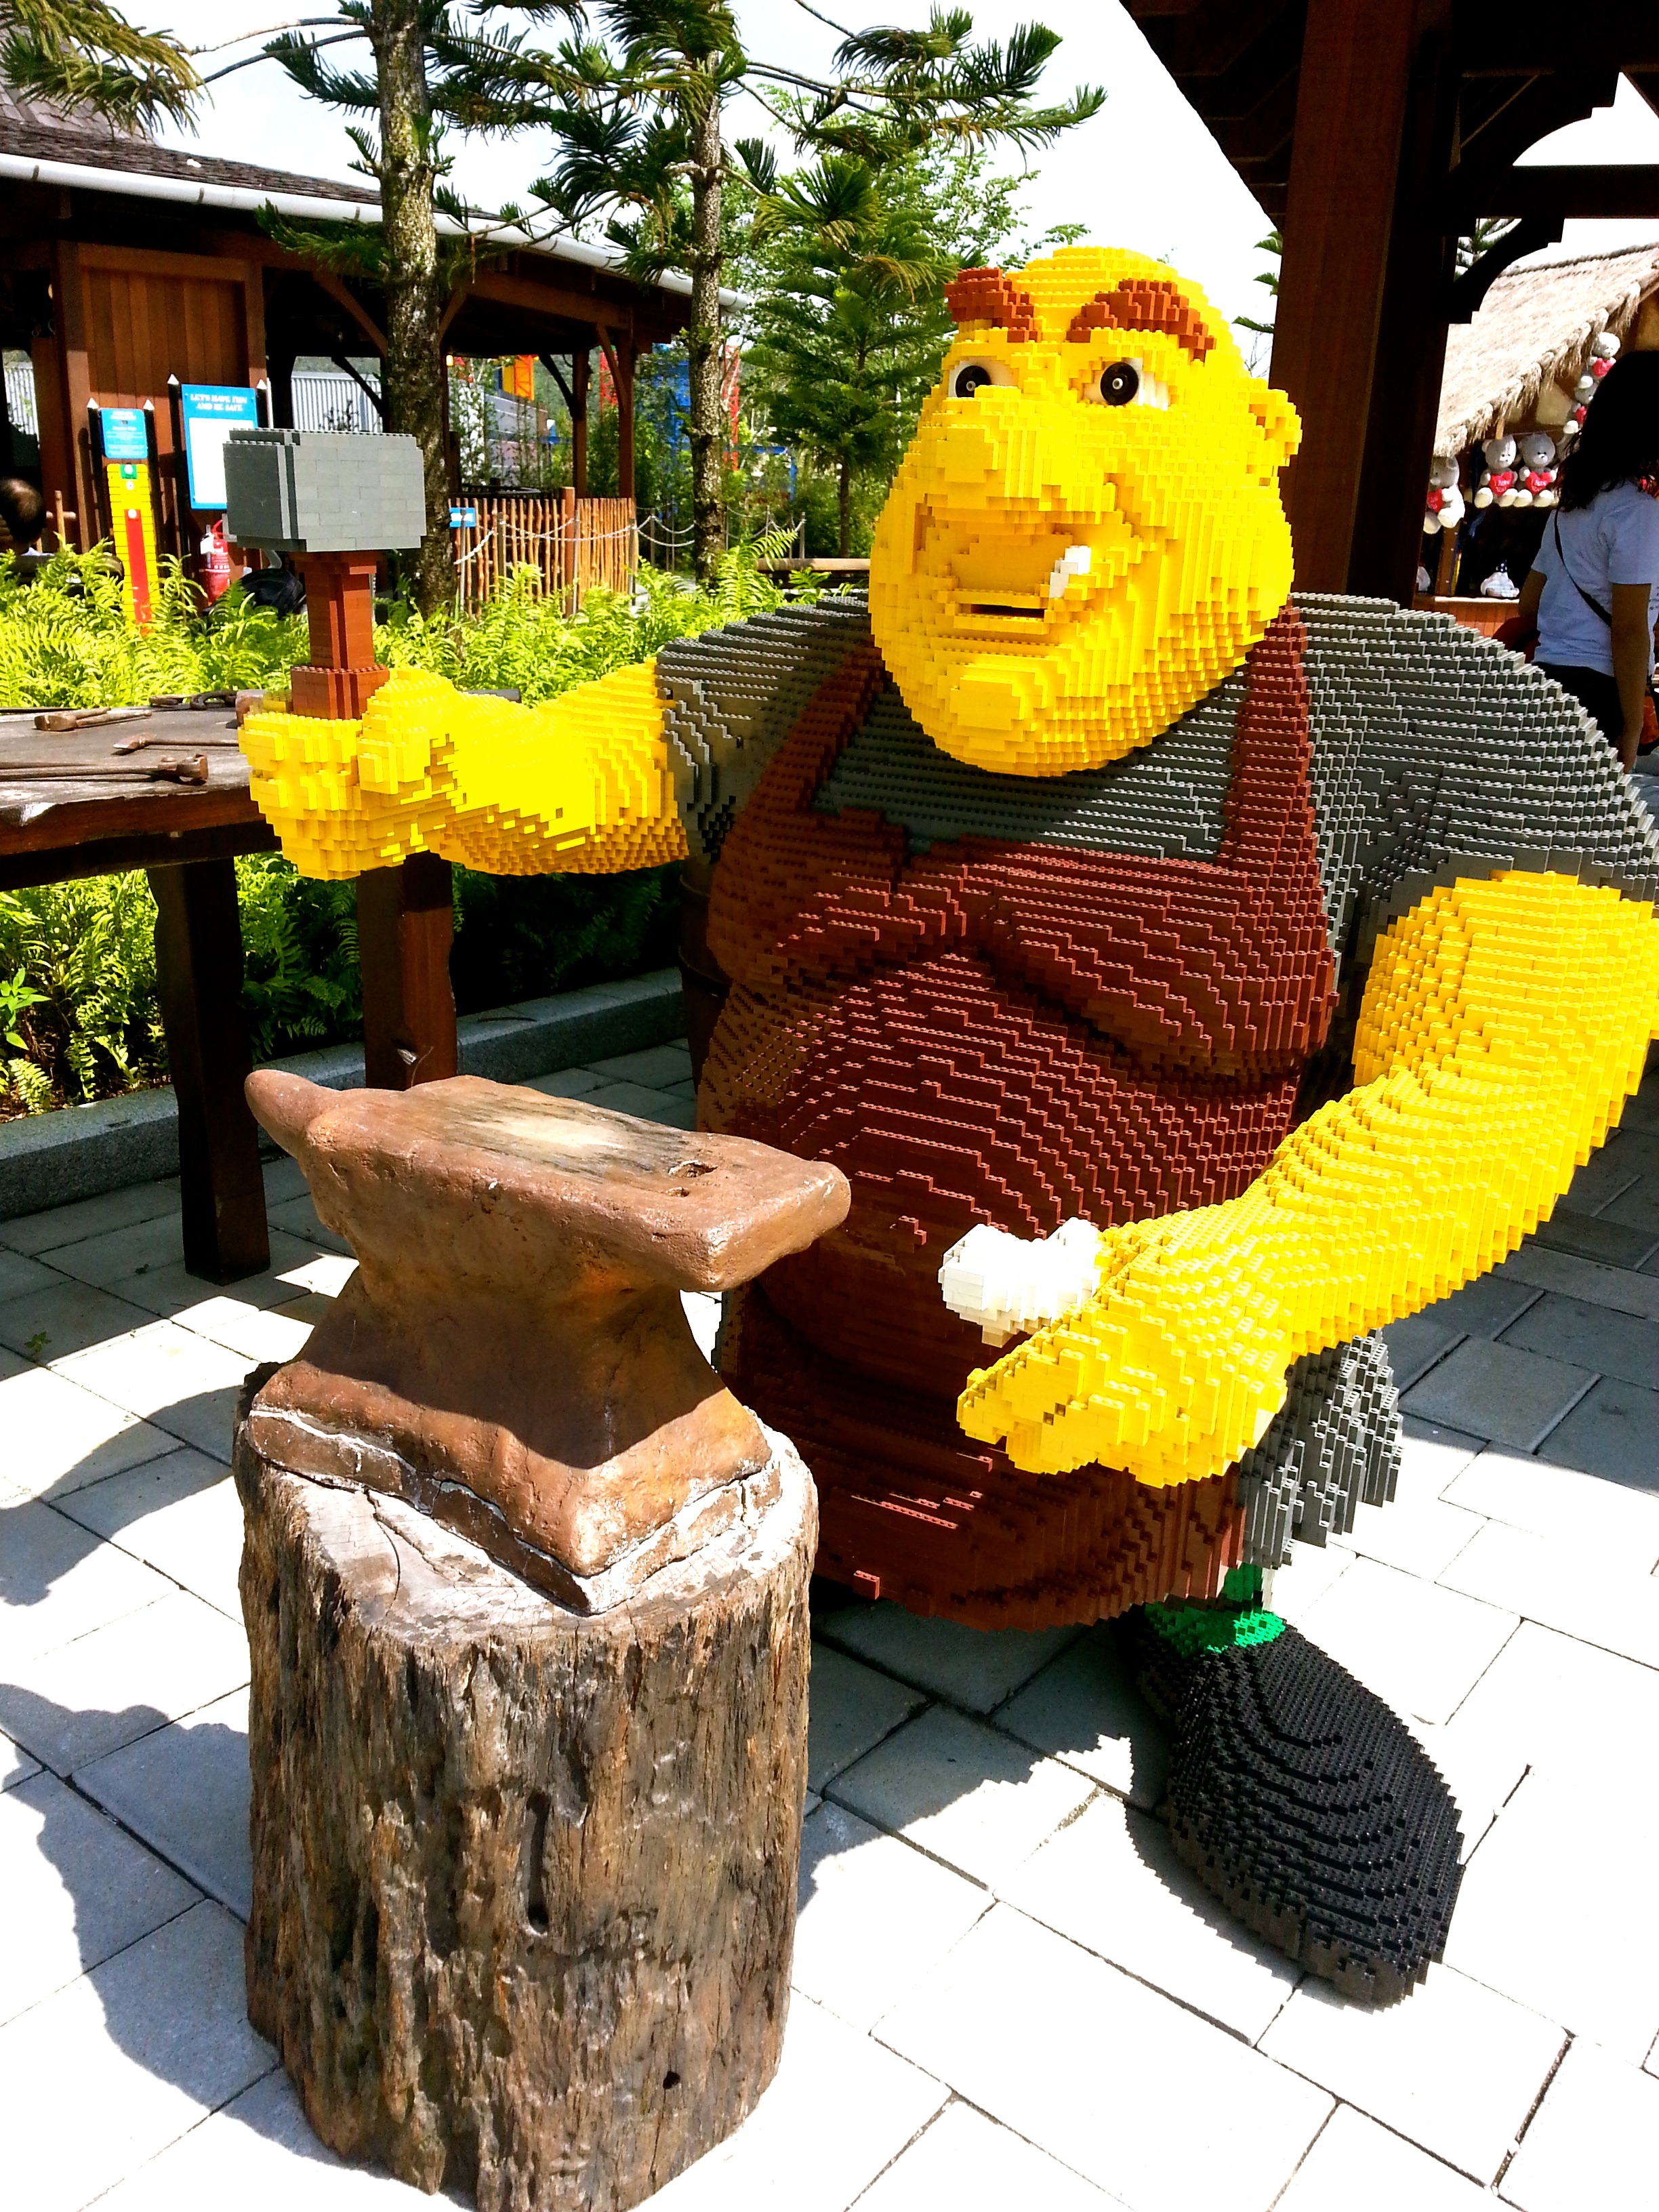
play, kid, amusement park, park, playing, theme park, sculpture, kids, art, lego, carving, amusement, malaysia, legoland, legoland malaysia